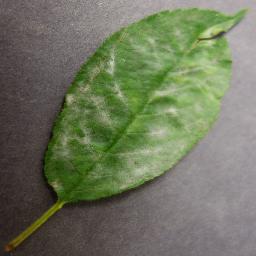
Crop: cherry
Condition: (including_sour)_powdery_mildew